Gołdap

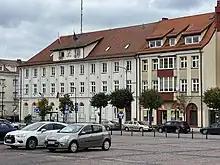
Town hall

After German surrender, the Soviets ceremoniously transferred sovereignty over the town to Polish authorities on June 10, 1945. The already established Polish rule was accepted at the Potsdam Conference, however, on preliminary terms. The transfer was confirmed by the German–Polish Border Treaty. The town was renamed to its historic Polish name "Gołdap" and rebuilt. The town retained its status as a seat of a powiat until 1975, when all powiats were abolished. After their re-establishment in 1999, Gołdap was not restored as a county seat, being instead assigned in the years 1999-2001 to the Olecko-Gołdap County. The town has subsequently reclaimed the original status, following re-establishment of a standalone Gołdap County.